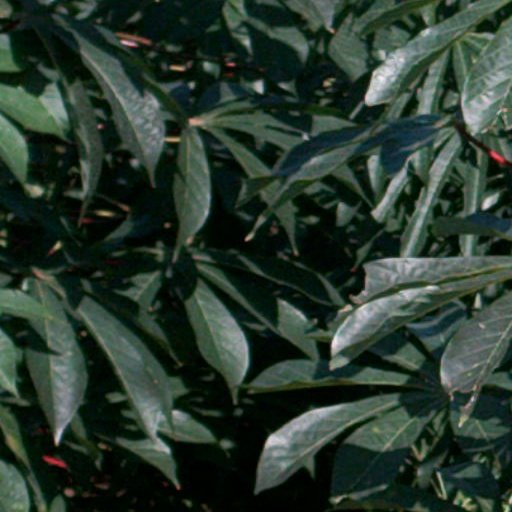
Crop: cassava